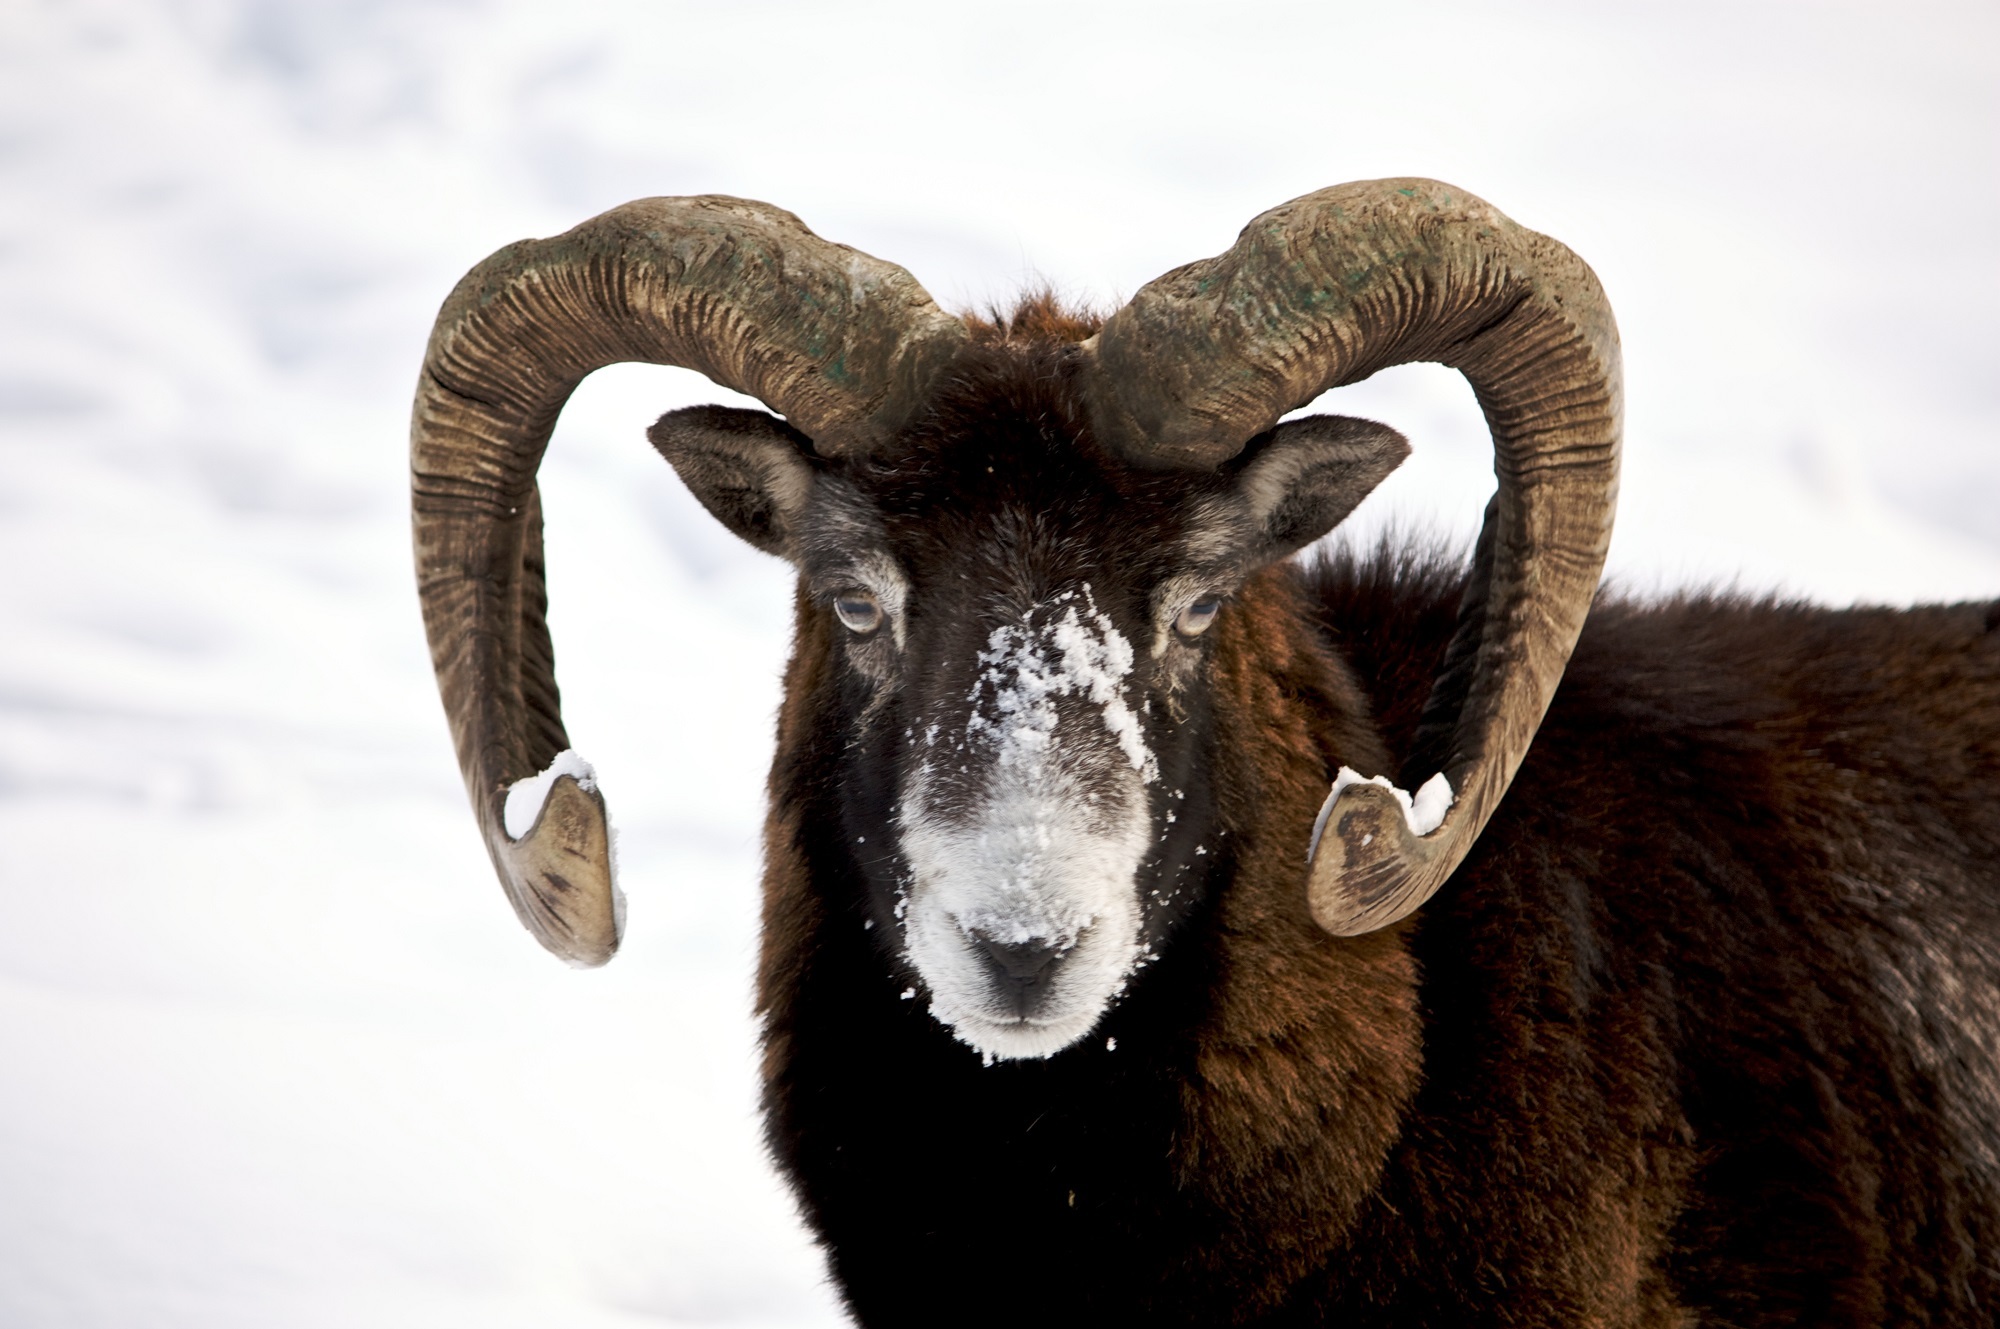
nature, wilderness, snow, winter, looking, male, wildlife, wild, standing, horn, portrait, sheep, mammal, fauna, close up, outdoors, head, vertebrate, sheeps, ram, horns, bighorn, big horn sheep, barbary sheep, cattle like mammal, cow goat family, muskox, argali